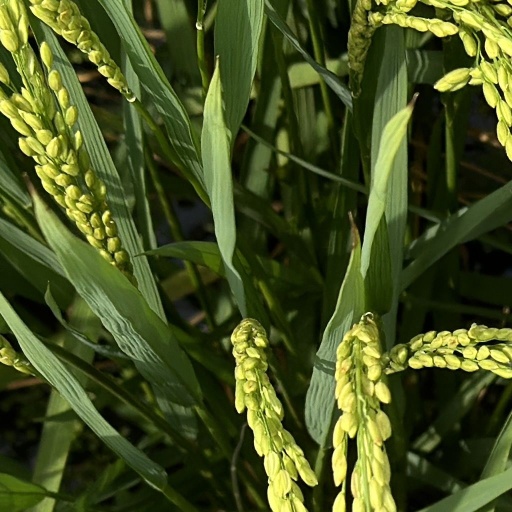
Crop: rice